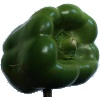
Label: green_pepper